Collingham Gardens

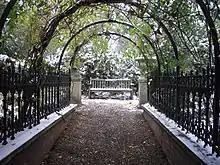
Bench at entrance to Collingham Gardens

No 23 is the sixth-form building for the private school Collingham College.